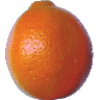
Label: tangelo